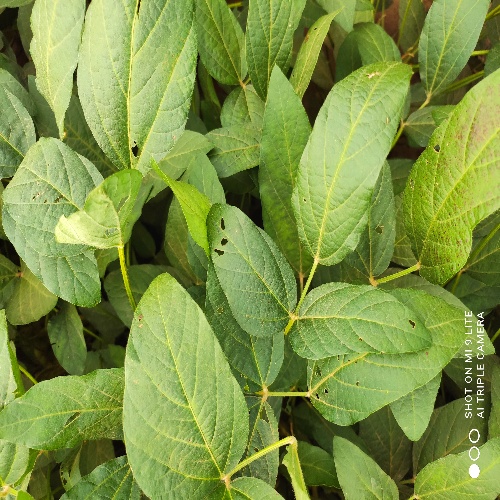
Label: Caterpillar